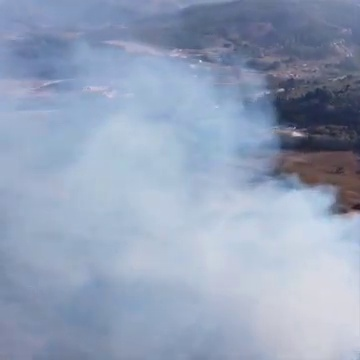
Fire: no
Smoke: yes